History of BC Rytas

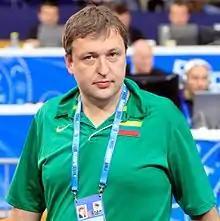
In 2017, Antanas Guoga bought a major stake in the club.

In the LKL, with coach Pačėsas, the team fell to third place for much of the season, only moving in to second place by the last weeks of the regular season under coach Kurtinaitis. Rytas split the season series with new rivals Neptūnas Klaipėda, and with the rising Lietkabelis Panevėžys team. Against Žalgiris Kaunas, however, this was not the case - Žalgiris swept Rytas in the regular season. In the LKL playoffs, Rytas faced, and swept Pieno žvaigždės Pasvalys in the quarterfinals 3–0. In the semifinal, Rytas faced Lietkabelis. In the regular season, both teams won at home, and fought for the second place and home court advantage, which Rytas won at the last game in Vilnius 92–60. Considered a favorite, Rytas won the first game 96–85 in Vilnius, a game with many conflicts between both teams, in particular Drew Gordon and Lietkabelis' forward Žygimantas Skučas. In the second game, Rytas lost in Panevėžys 90–73. With the series tied at 1–1, Rytas was the favorite heading in to the third game in Vilnius, Lietkabelis had never won in Vilnius before. However Rytas lost 81–73, and was down 1–2 in the series.